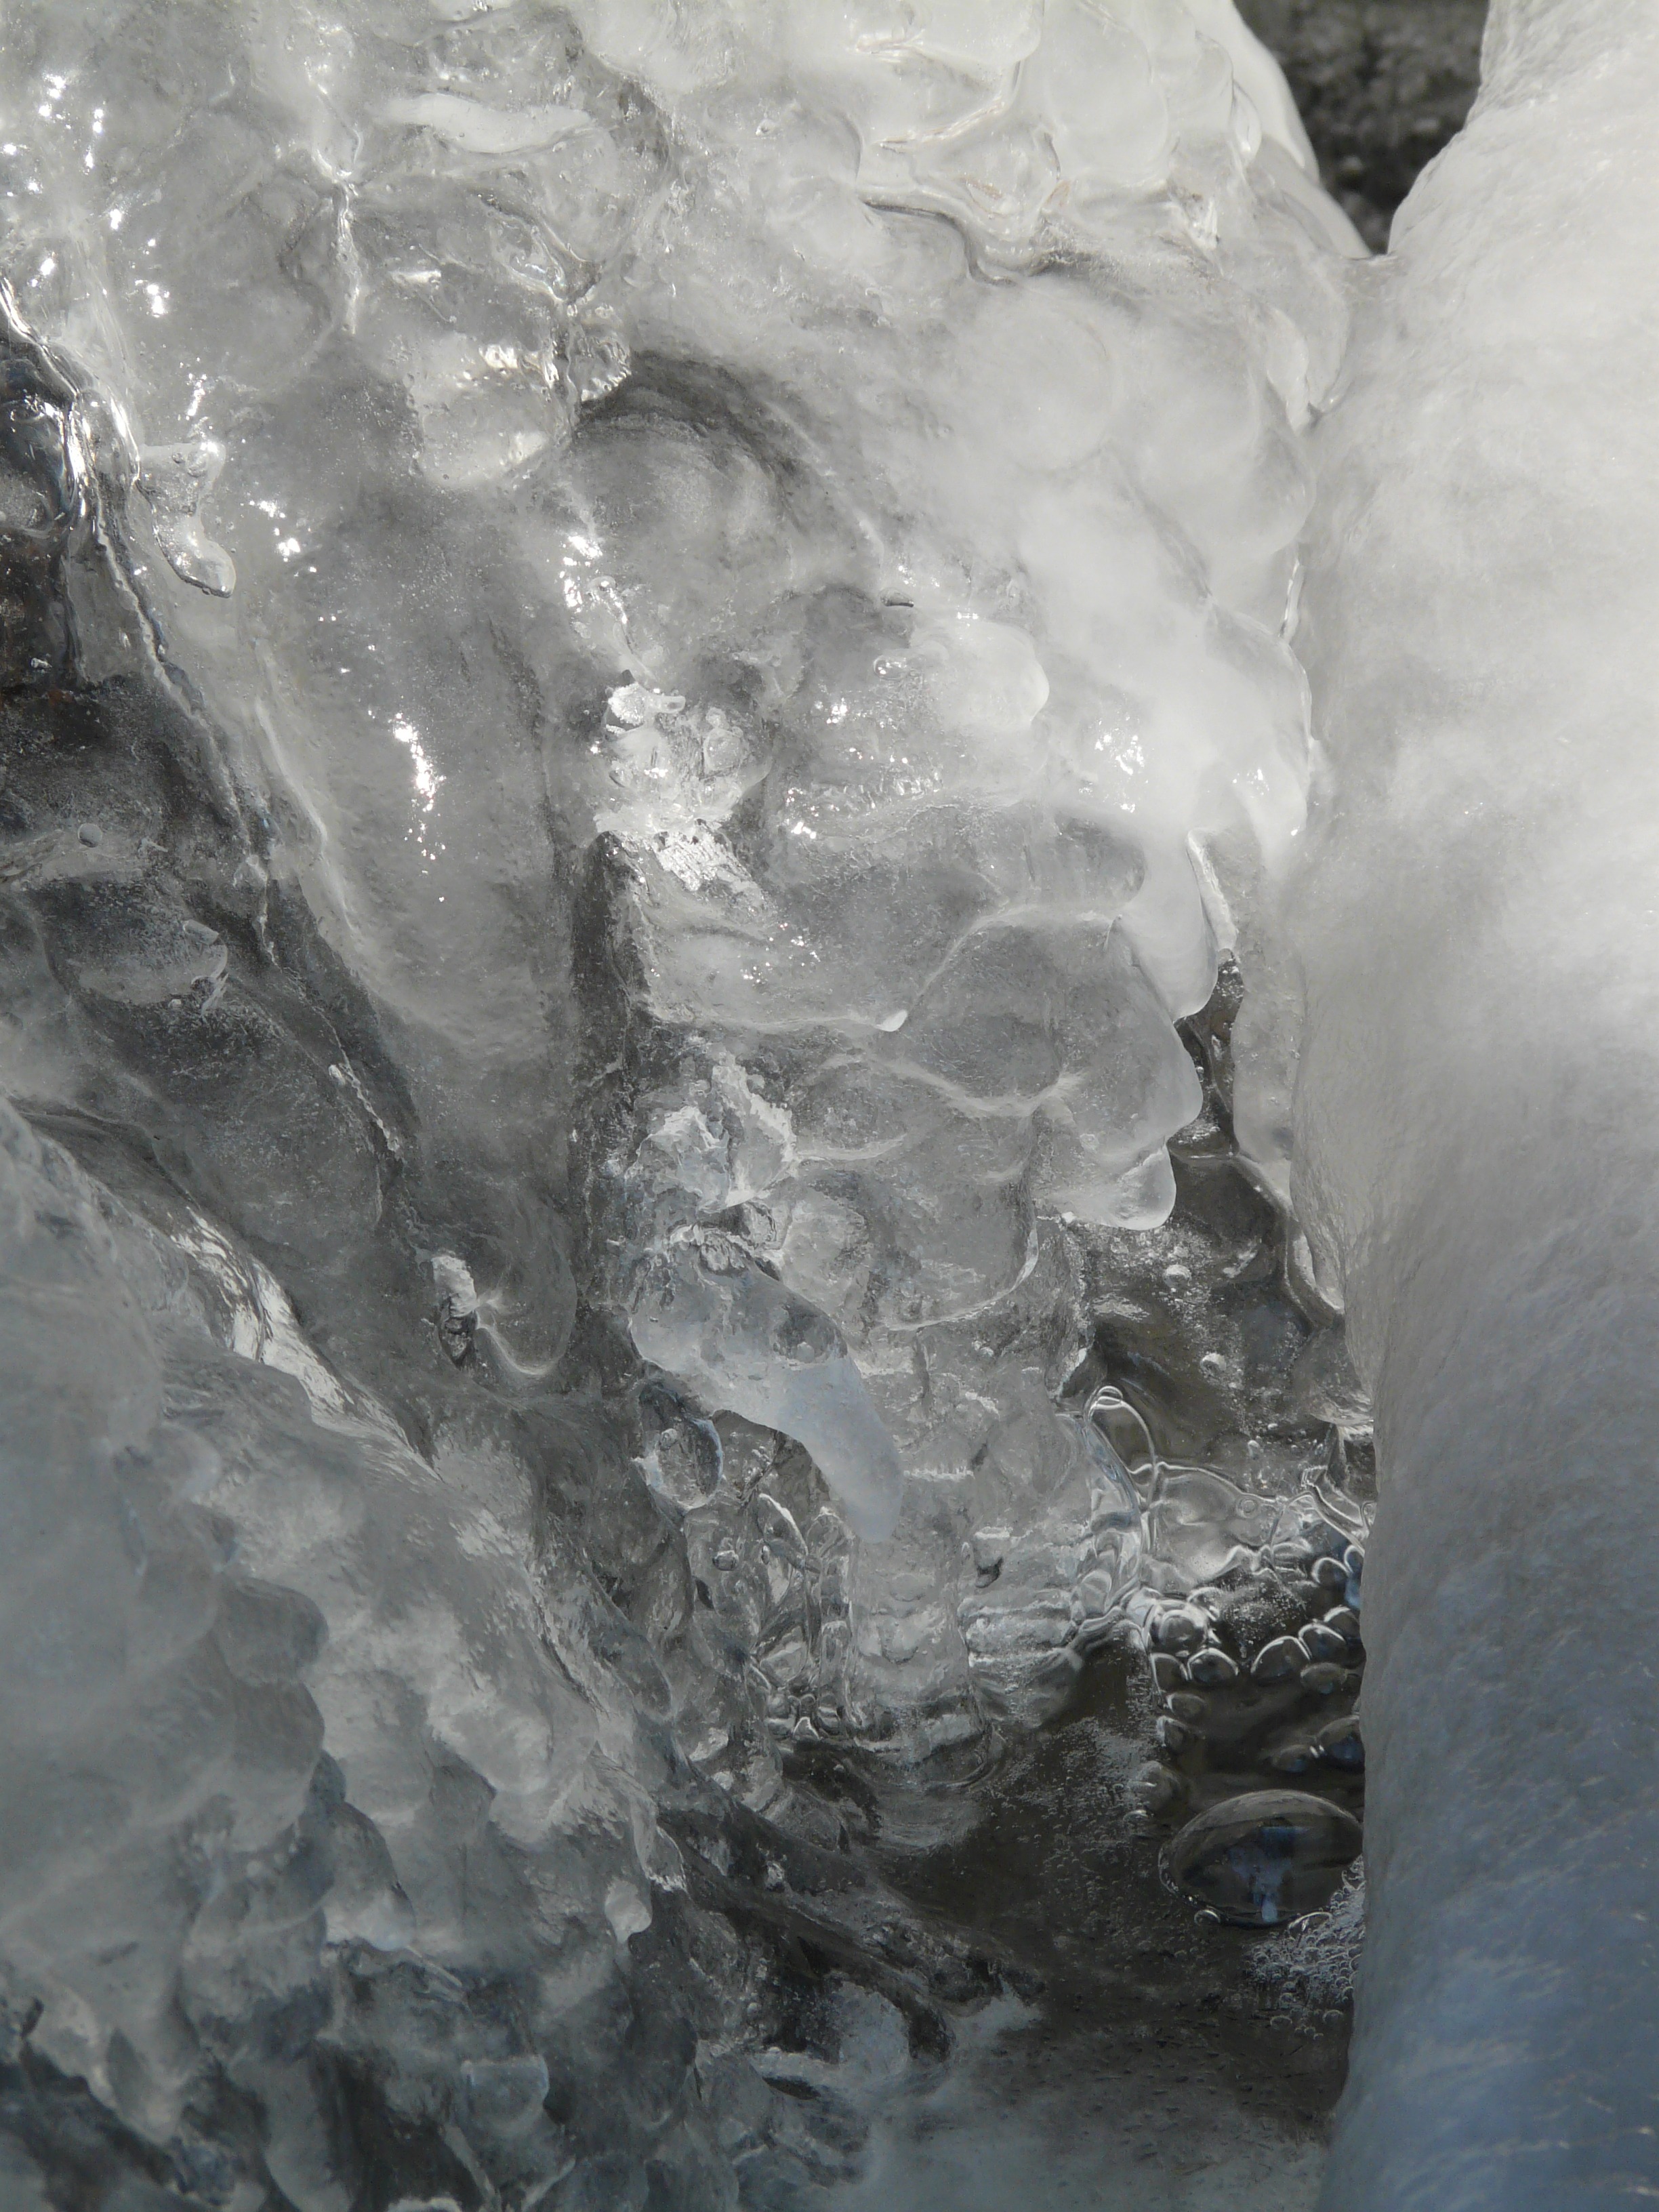
water, rock, waterfall, snow, cold, winter, wave, formation, ice, weather, frozen, icy, icicle, melting, freezing, freezing temperatures, ice formations, ice formation, geological phenomenon, wind wave